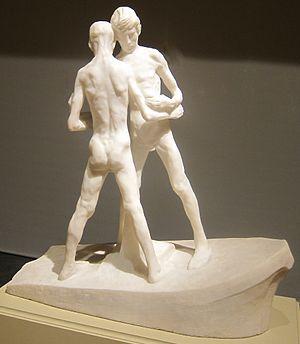
George Minne, né Georgius Joannes Leonardus Minne le 30 août 1866 à Gand et mort le 18 février 1941 à Laethem-Saint-Martin, est un sculpteur, dessinateur et graveur symboliste belge.